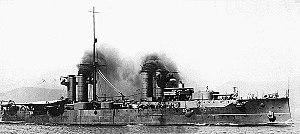
La classe San Giorgio est une classe de deux croiseurs cuirassés de la Regia Marina en service entre 1910 et 1943.